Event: Nepal Earthquake
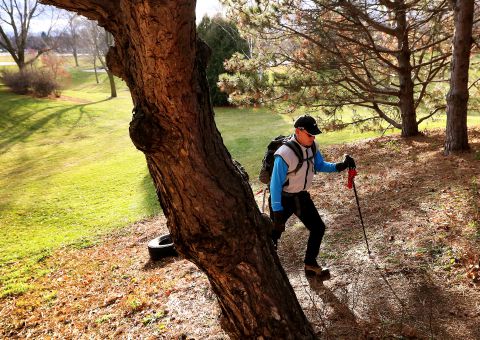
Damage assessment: no_damage